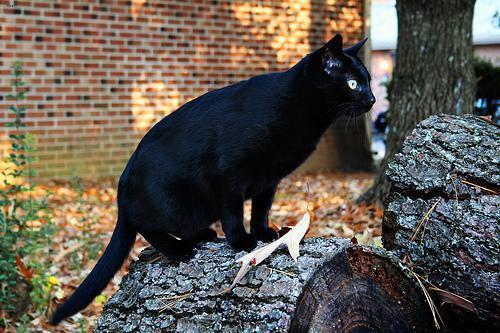
Bombay